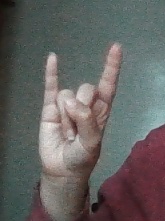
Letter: la